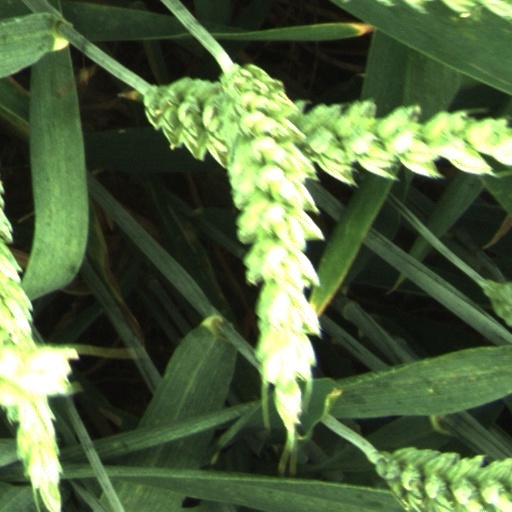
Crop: wheat